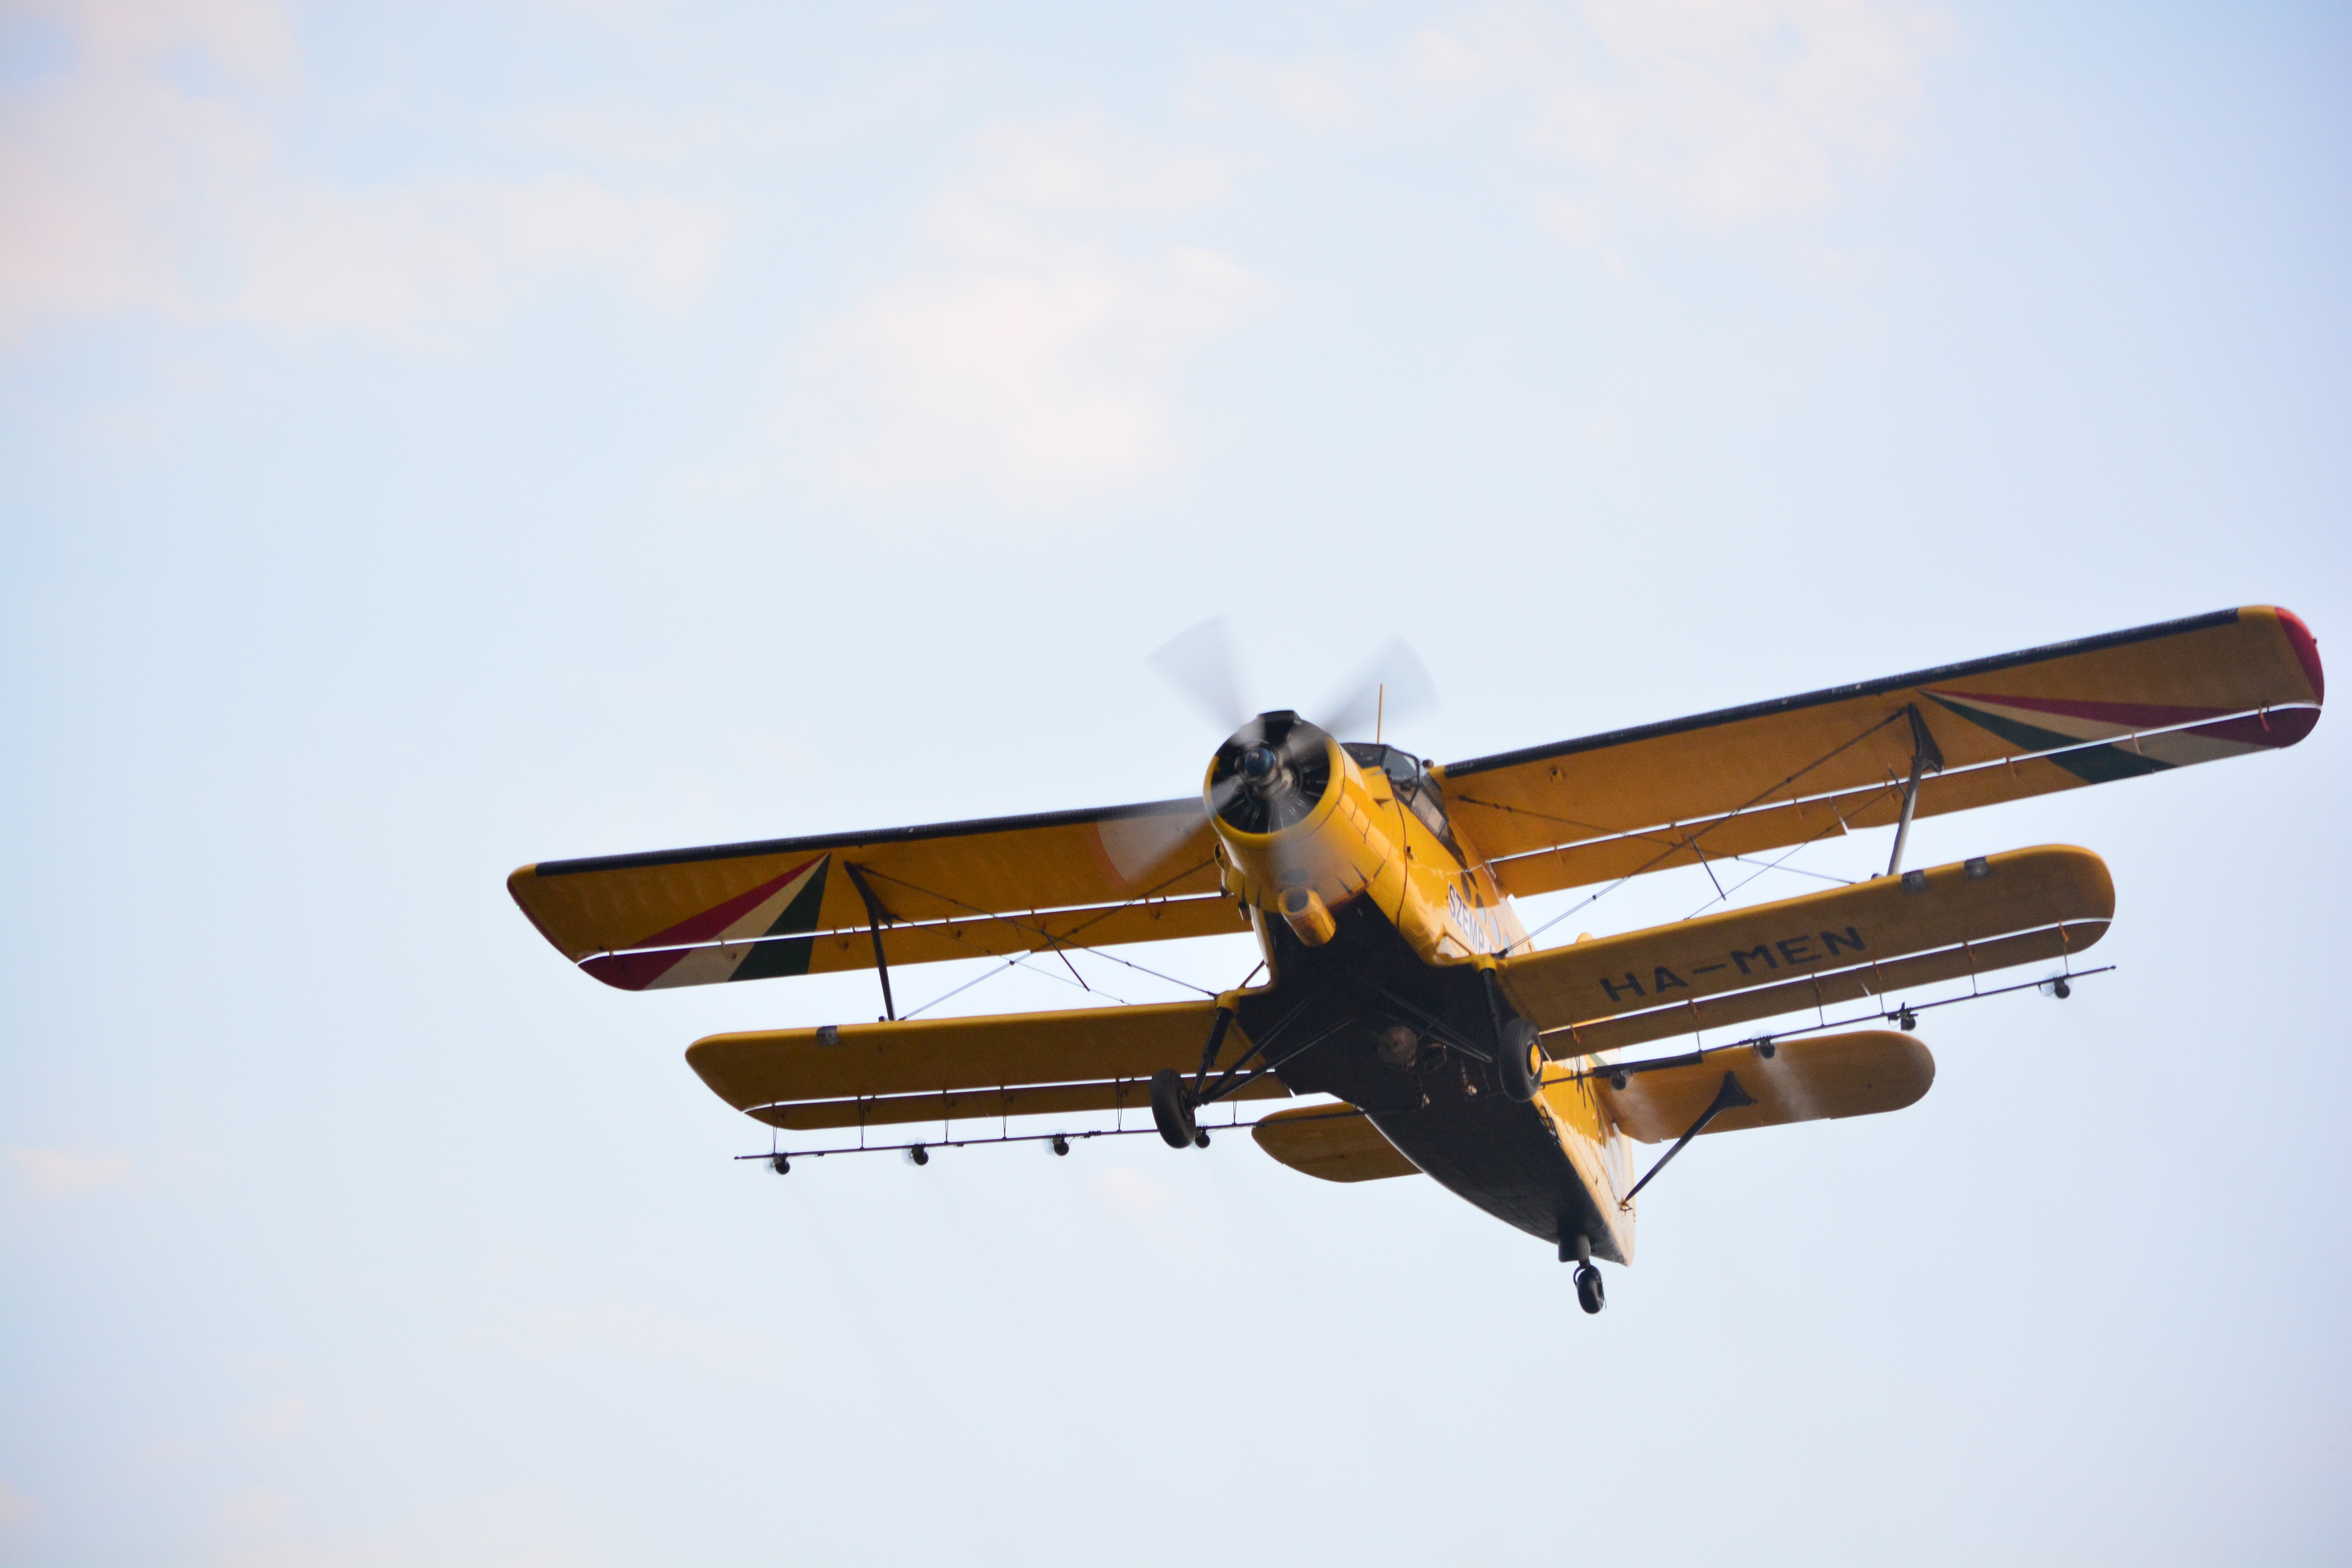
wing, flying, airplane, aircraft, vehicle, airline, aviation, flight, propeller, biplane, light aircraft, spraying, air travel, mosquito control, atmosphere of earth, aircraft engine